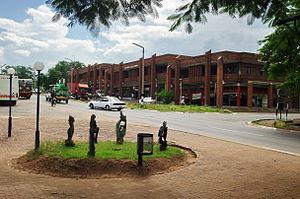
Victoria Falls est une ville de la province du Matabeleland septentrional au Zimbabwe.